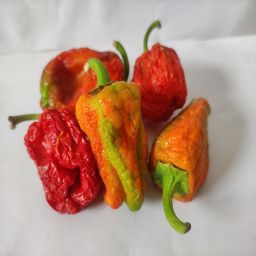
Crop: Bell Pepper
Quality: Dried